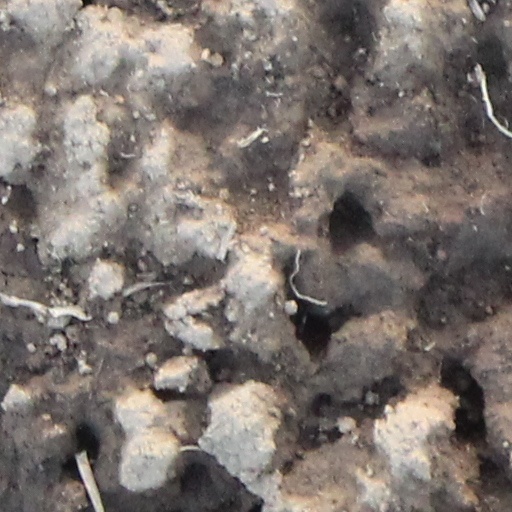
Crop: wheat